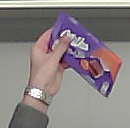
Product: milka_chocolate